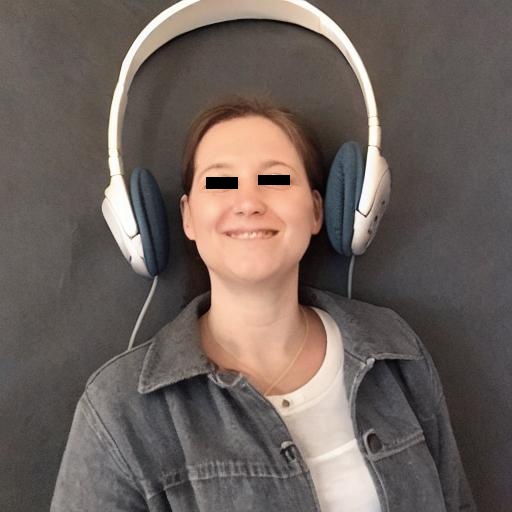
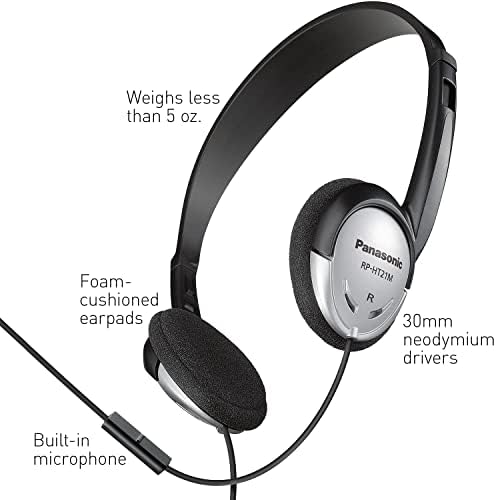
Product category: headphones
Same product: no